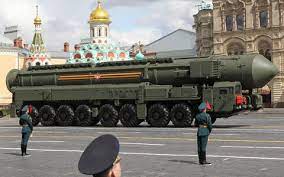
Label: Rs-24